Battle of Cerro Corá

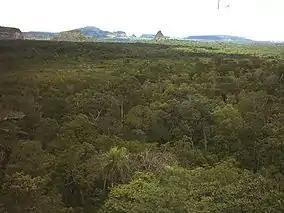
Cerro Corá, as seen from Cerro Muralla hill

On 8 February 1870, Solano López and his column, consisting of about 500 people, including vice president Domingo Sánchez, generals Bernardino Caballero, Isidoro Resquín, Francisco Roa and José María Delgado, as well as women and children, all hungry and ragged, armed mainly with spears and swords, arrived at Cerro Corá, a place of dense forest and rocky outcrops, located 454 kilometers northeast of Asunción.